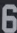
Number: 6